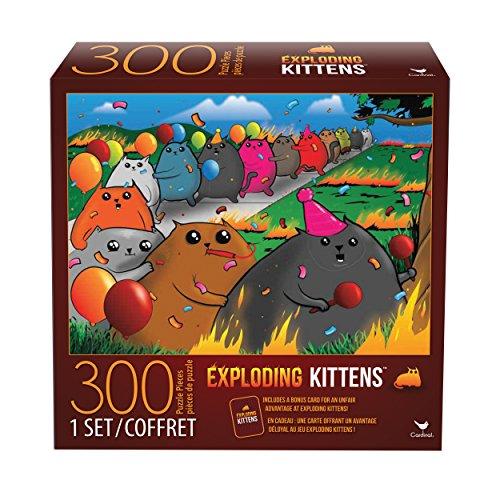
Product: Cardinal Games 6046342 Exploding Kittens 300 Piece Jigsaw Puzzle, Multicolor
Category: Toys & Games | Puzzles | Jigsaw Puzzles
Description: Features characters from the hit card game exploding kittens.
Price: $11.99
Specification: ProductDimensions:7.8x2x7.8inches|ItemWeight:14.1ounces|ShippingWeight:14.1ounces(Viewshippingratesandpolicies)|ASIN:B07FJ8689J|Itemmodelnumber:6046342|Manufacturerrecommendedage:4-15years